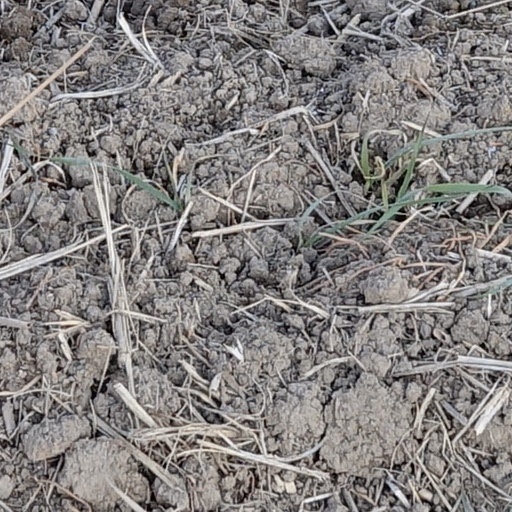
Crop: wheat